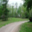
Label: road